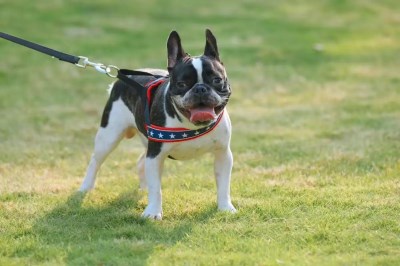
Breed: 1121-n000002-French_bulldog